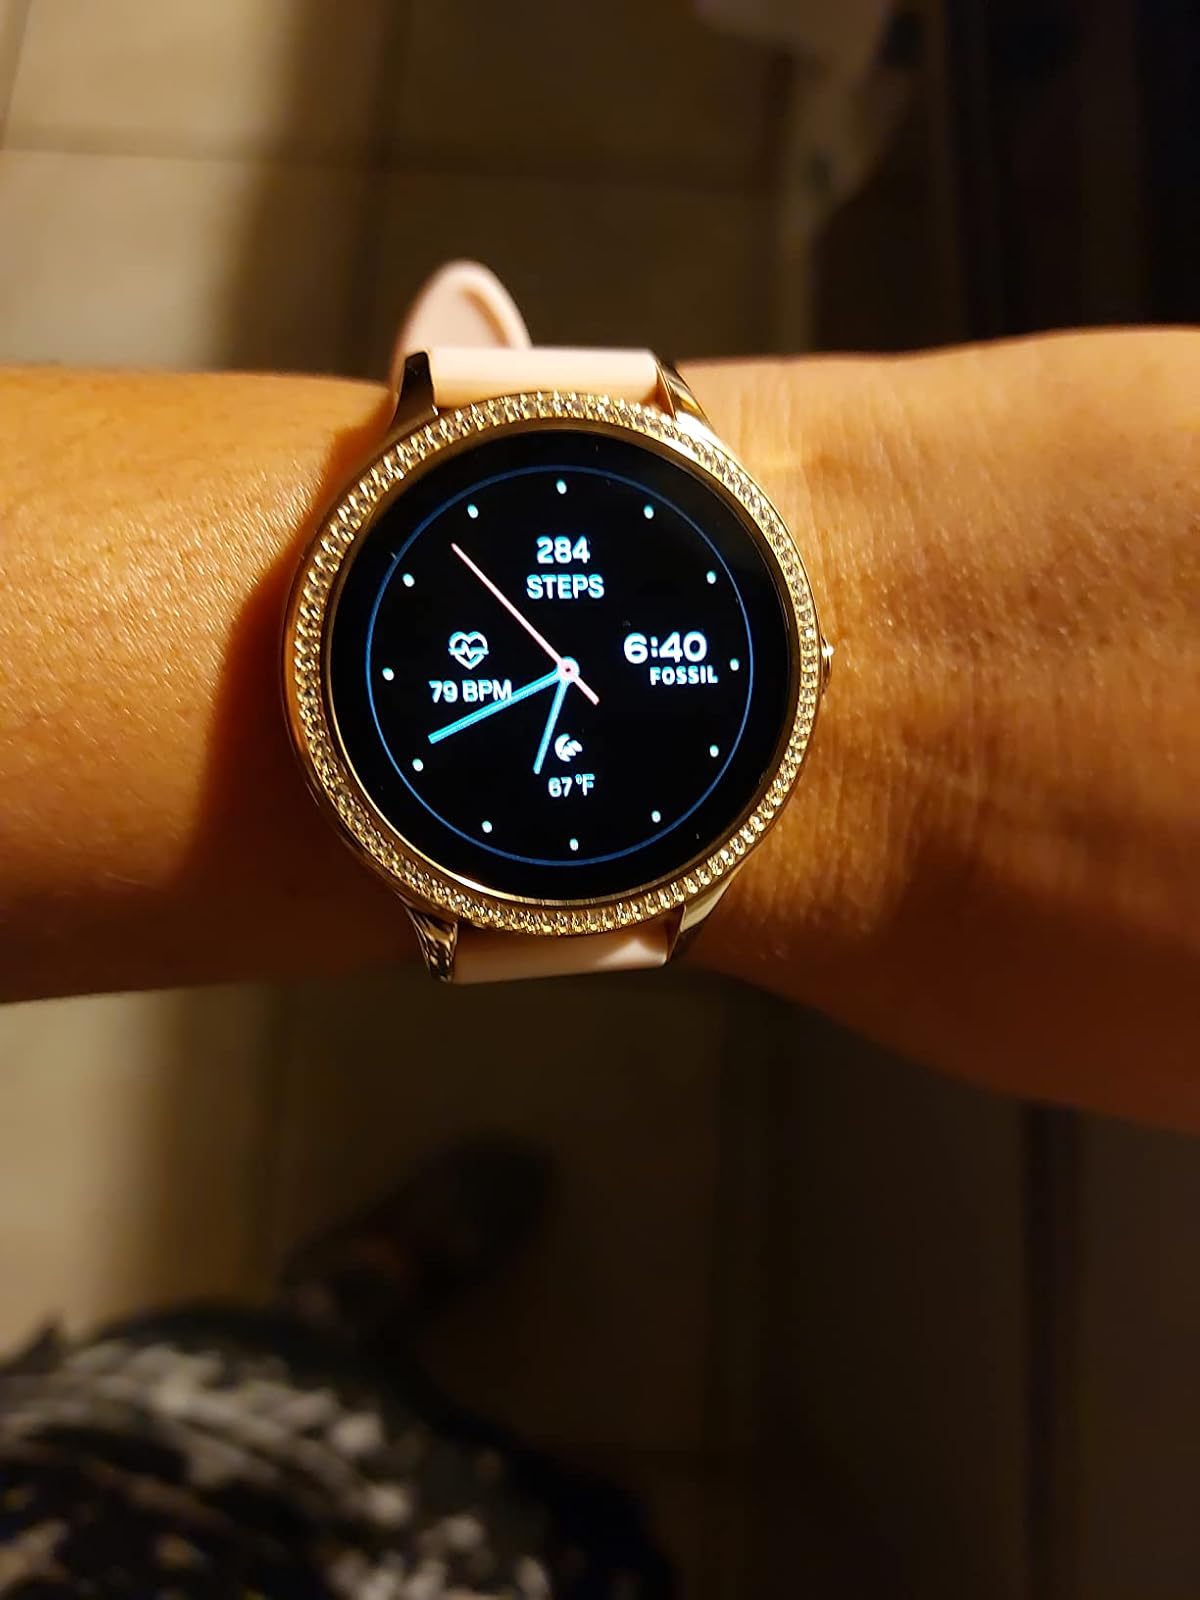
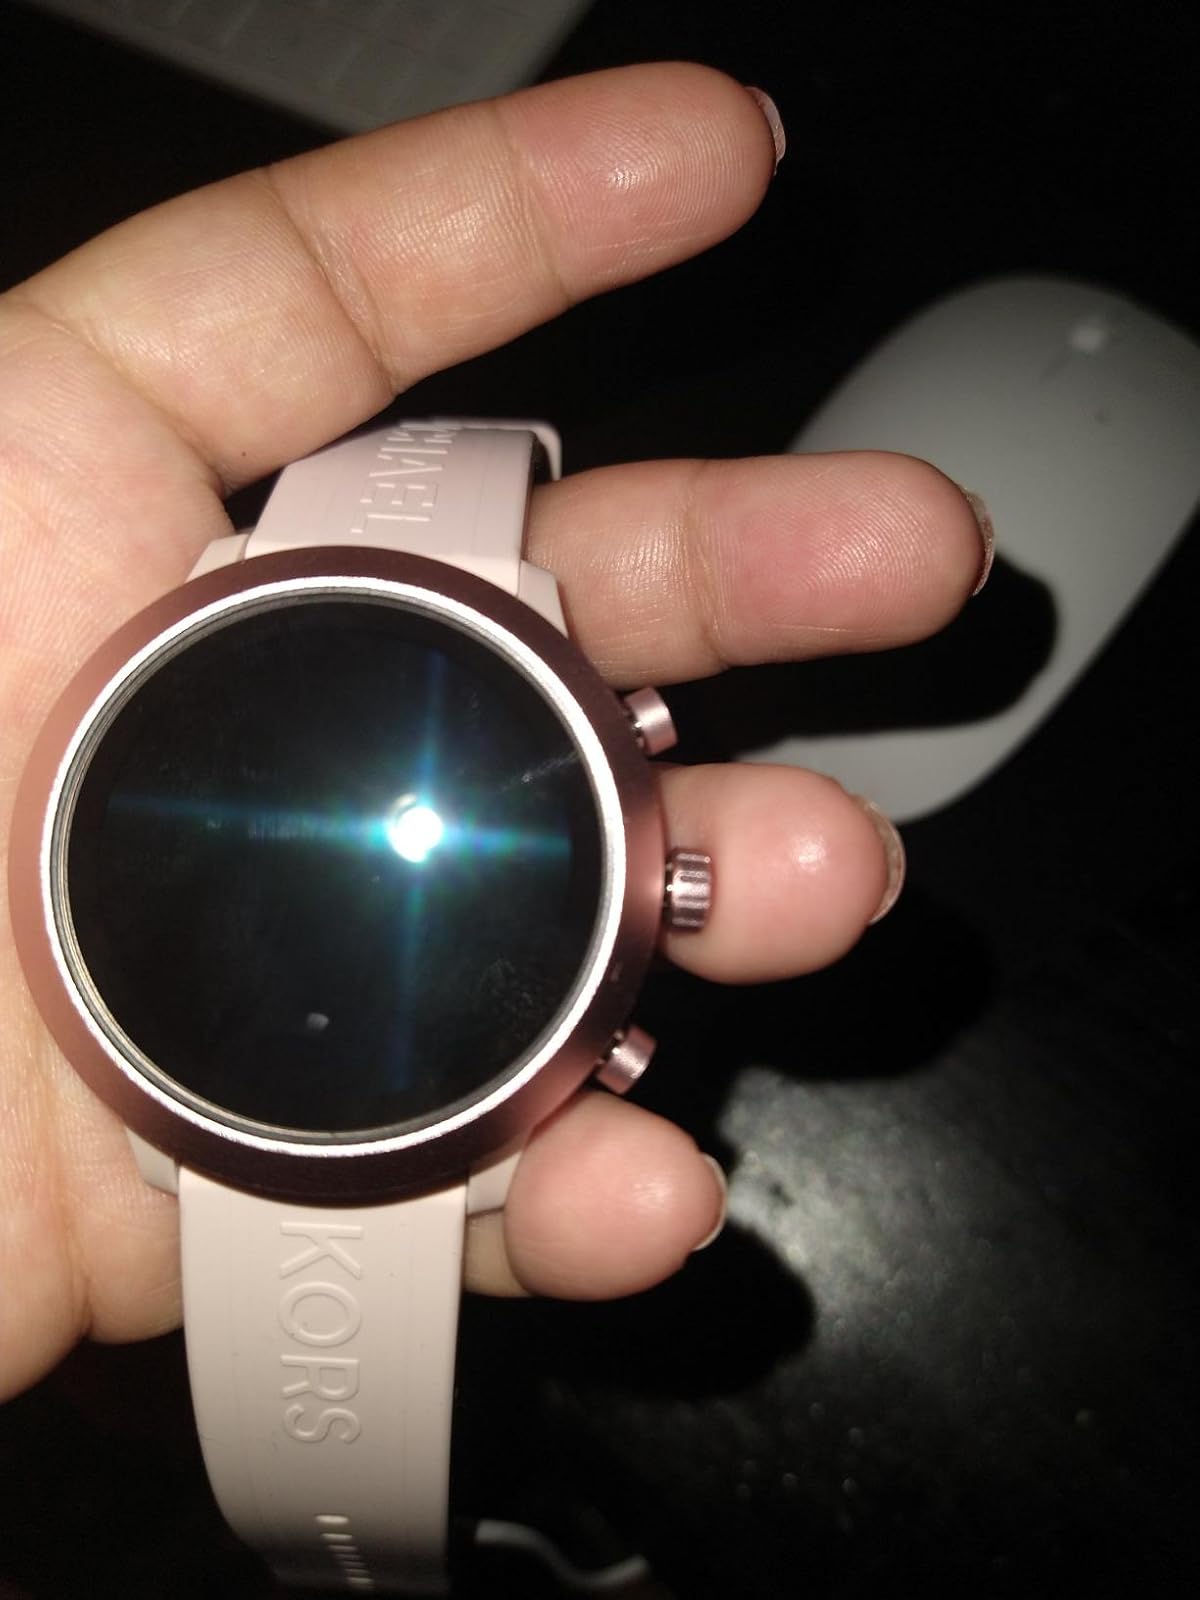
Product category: smartwatch
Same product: no